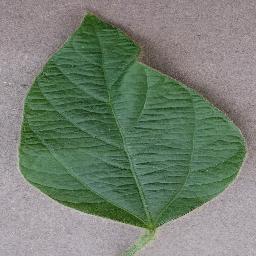
Label: Soybean___healthy